NS DDZ

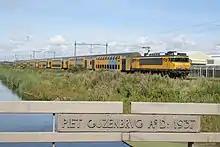
Pre-refurbished Bvs + ABv + Bv + Bv + 1700 formation with another set with an mDDM between Haarlem and Leiden, Netherlands.

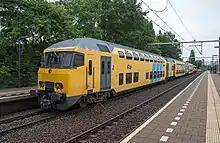
DD-AR set prior to refurbishment

In 2009 NedTrain started to modernise 240, including the 50 mDDM coaches, out of 308 coaches of the DD-AR rolling stock. The other 68 coaches were intended to be taken out of service and sold or scrapped.